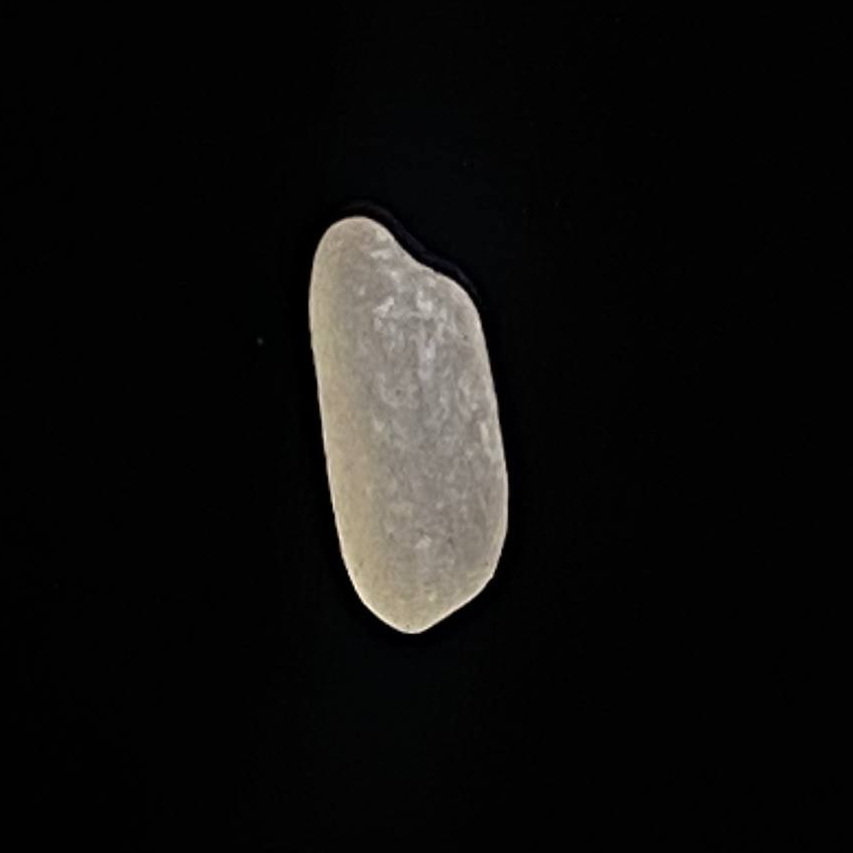
Rice variety: Paijam